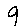
Label: 9